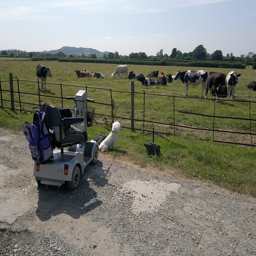
A group of cows stand in a field by a fence.
A dog tied to a scooter watches a herd of cattle.
A scooter parked in front of a fenced field of cows.
The dog is watching the herd of cows by the fence.
An old scooter parked outside of a cow enclosure